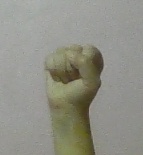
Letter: saad